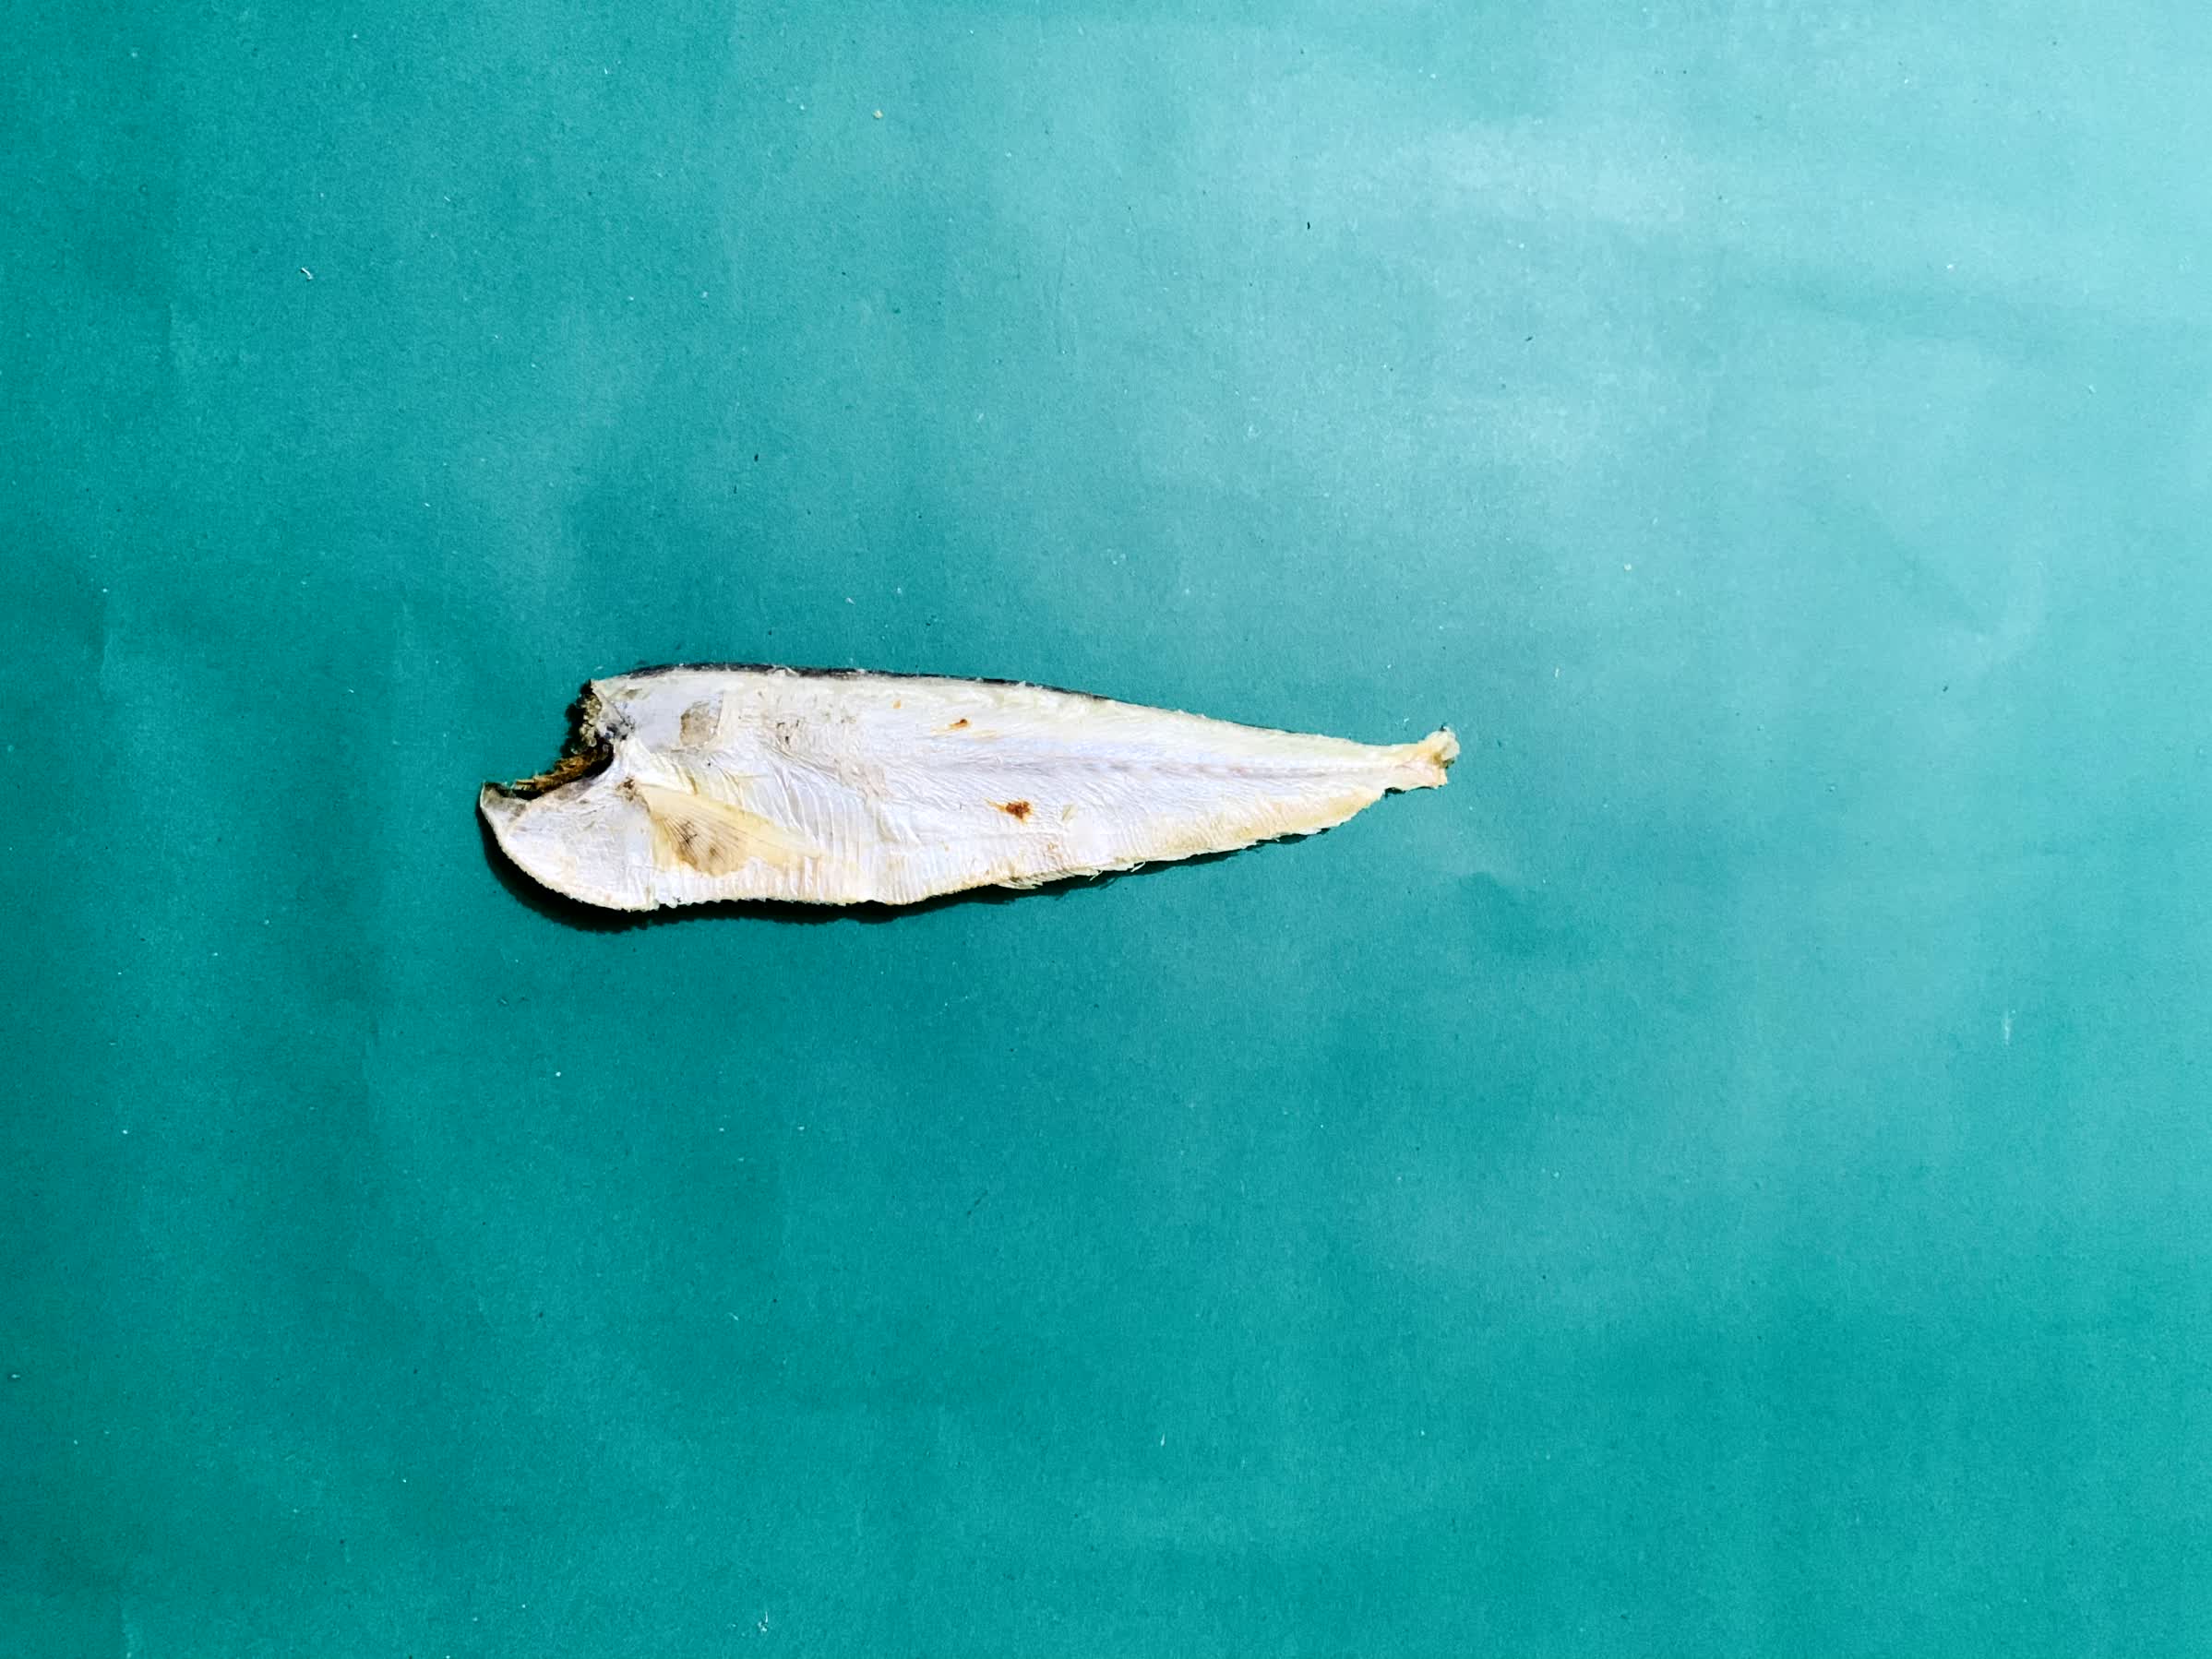
Species: Shukna Feuwa